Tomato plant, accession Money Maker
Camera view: bottom (45 deg); turntable rotation: 150 degrees
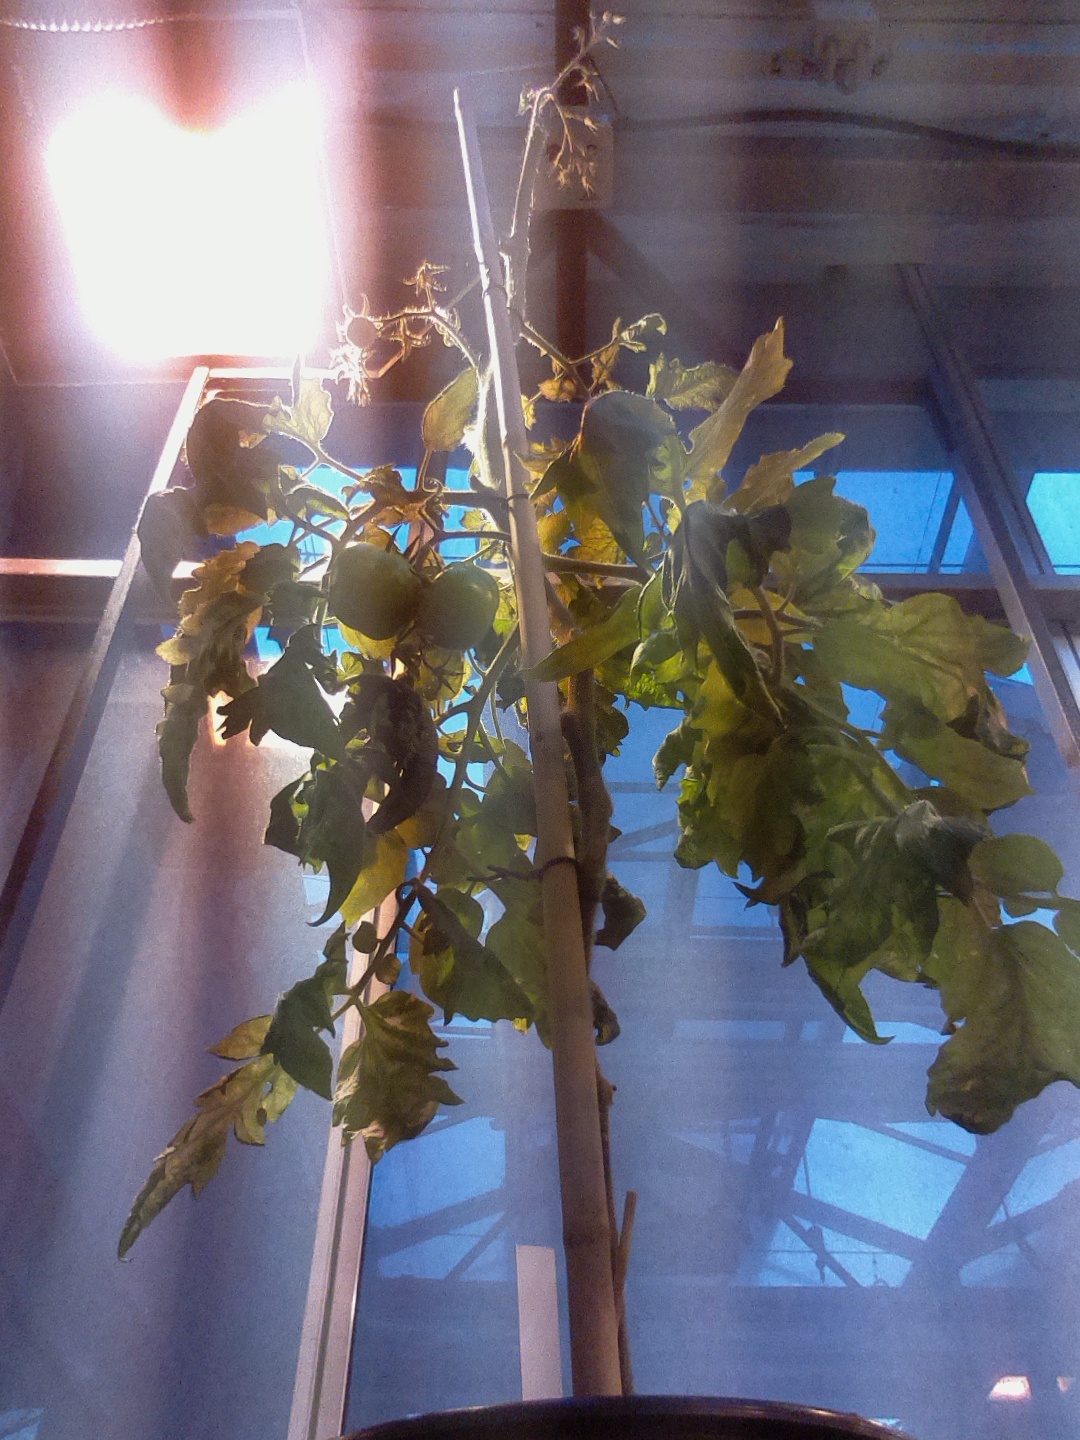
BBCH growth stage 75: 50%-60% of final fruit size